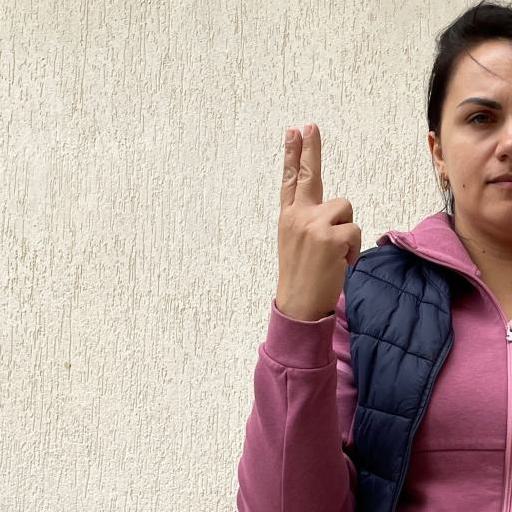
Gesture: two_up_inverted